Henry Joseph Maloney

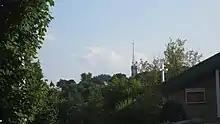
St. James the Less Catholic Church steeple (background), Eganville

Maloney worked as a religious assistant in Eganville before being ordained as a catholic priest, by Bishop Charles Leo Nelligan, in 1941. He received his first pastoral assigned to Bancroft on 8 September 1957.